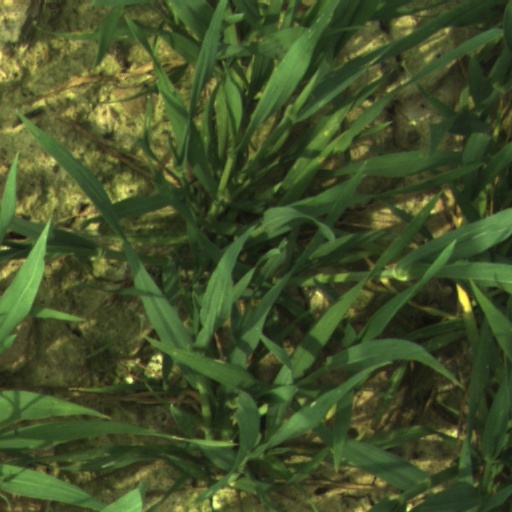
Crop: wheat